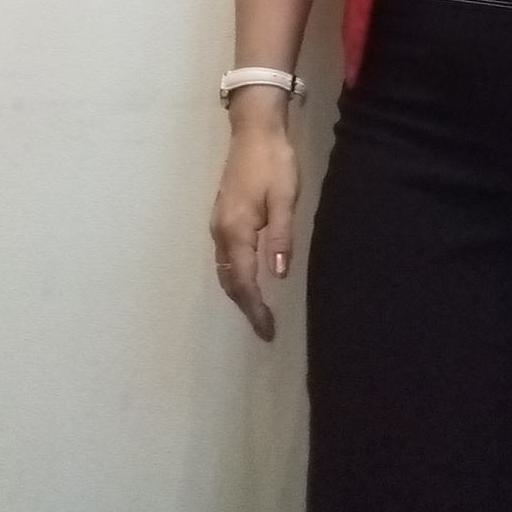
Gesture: no_gesture